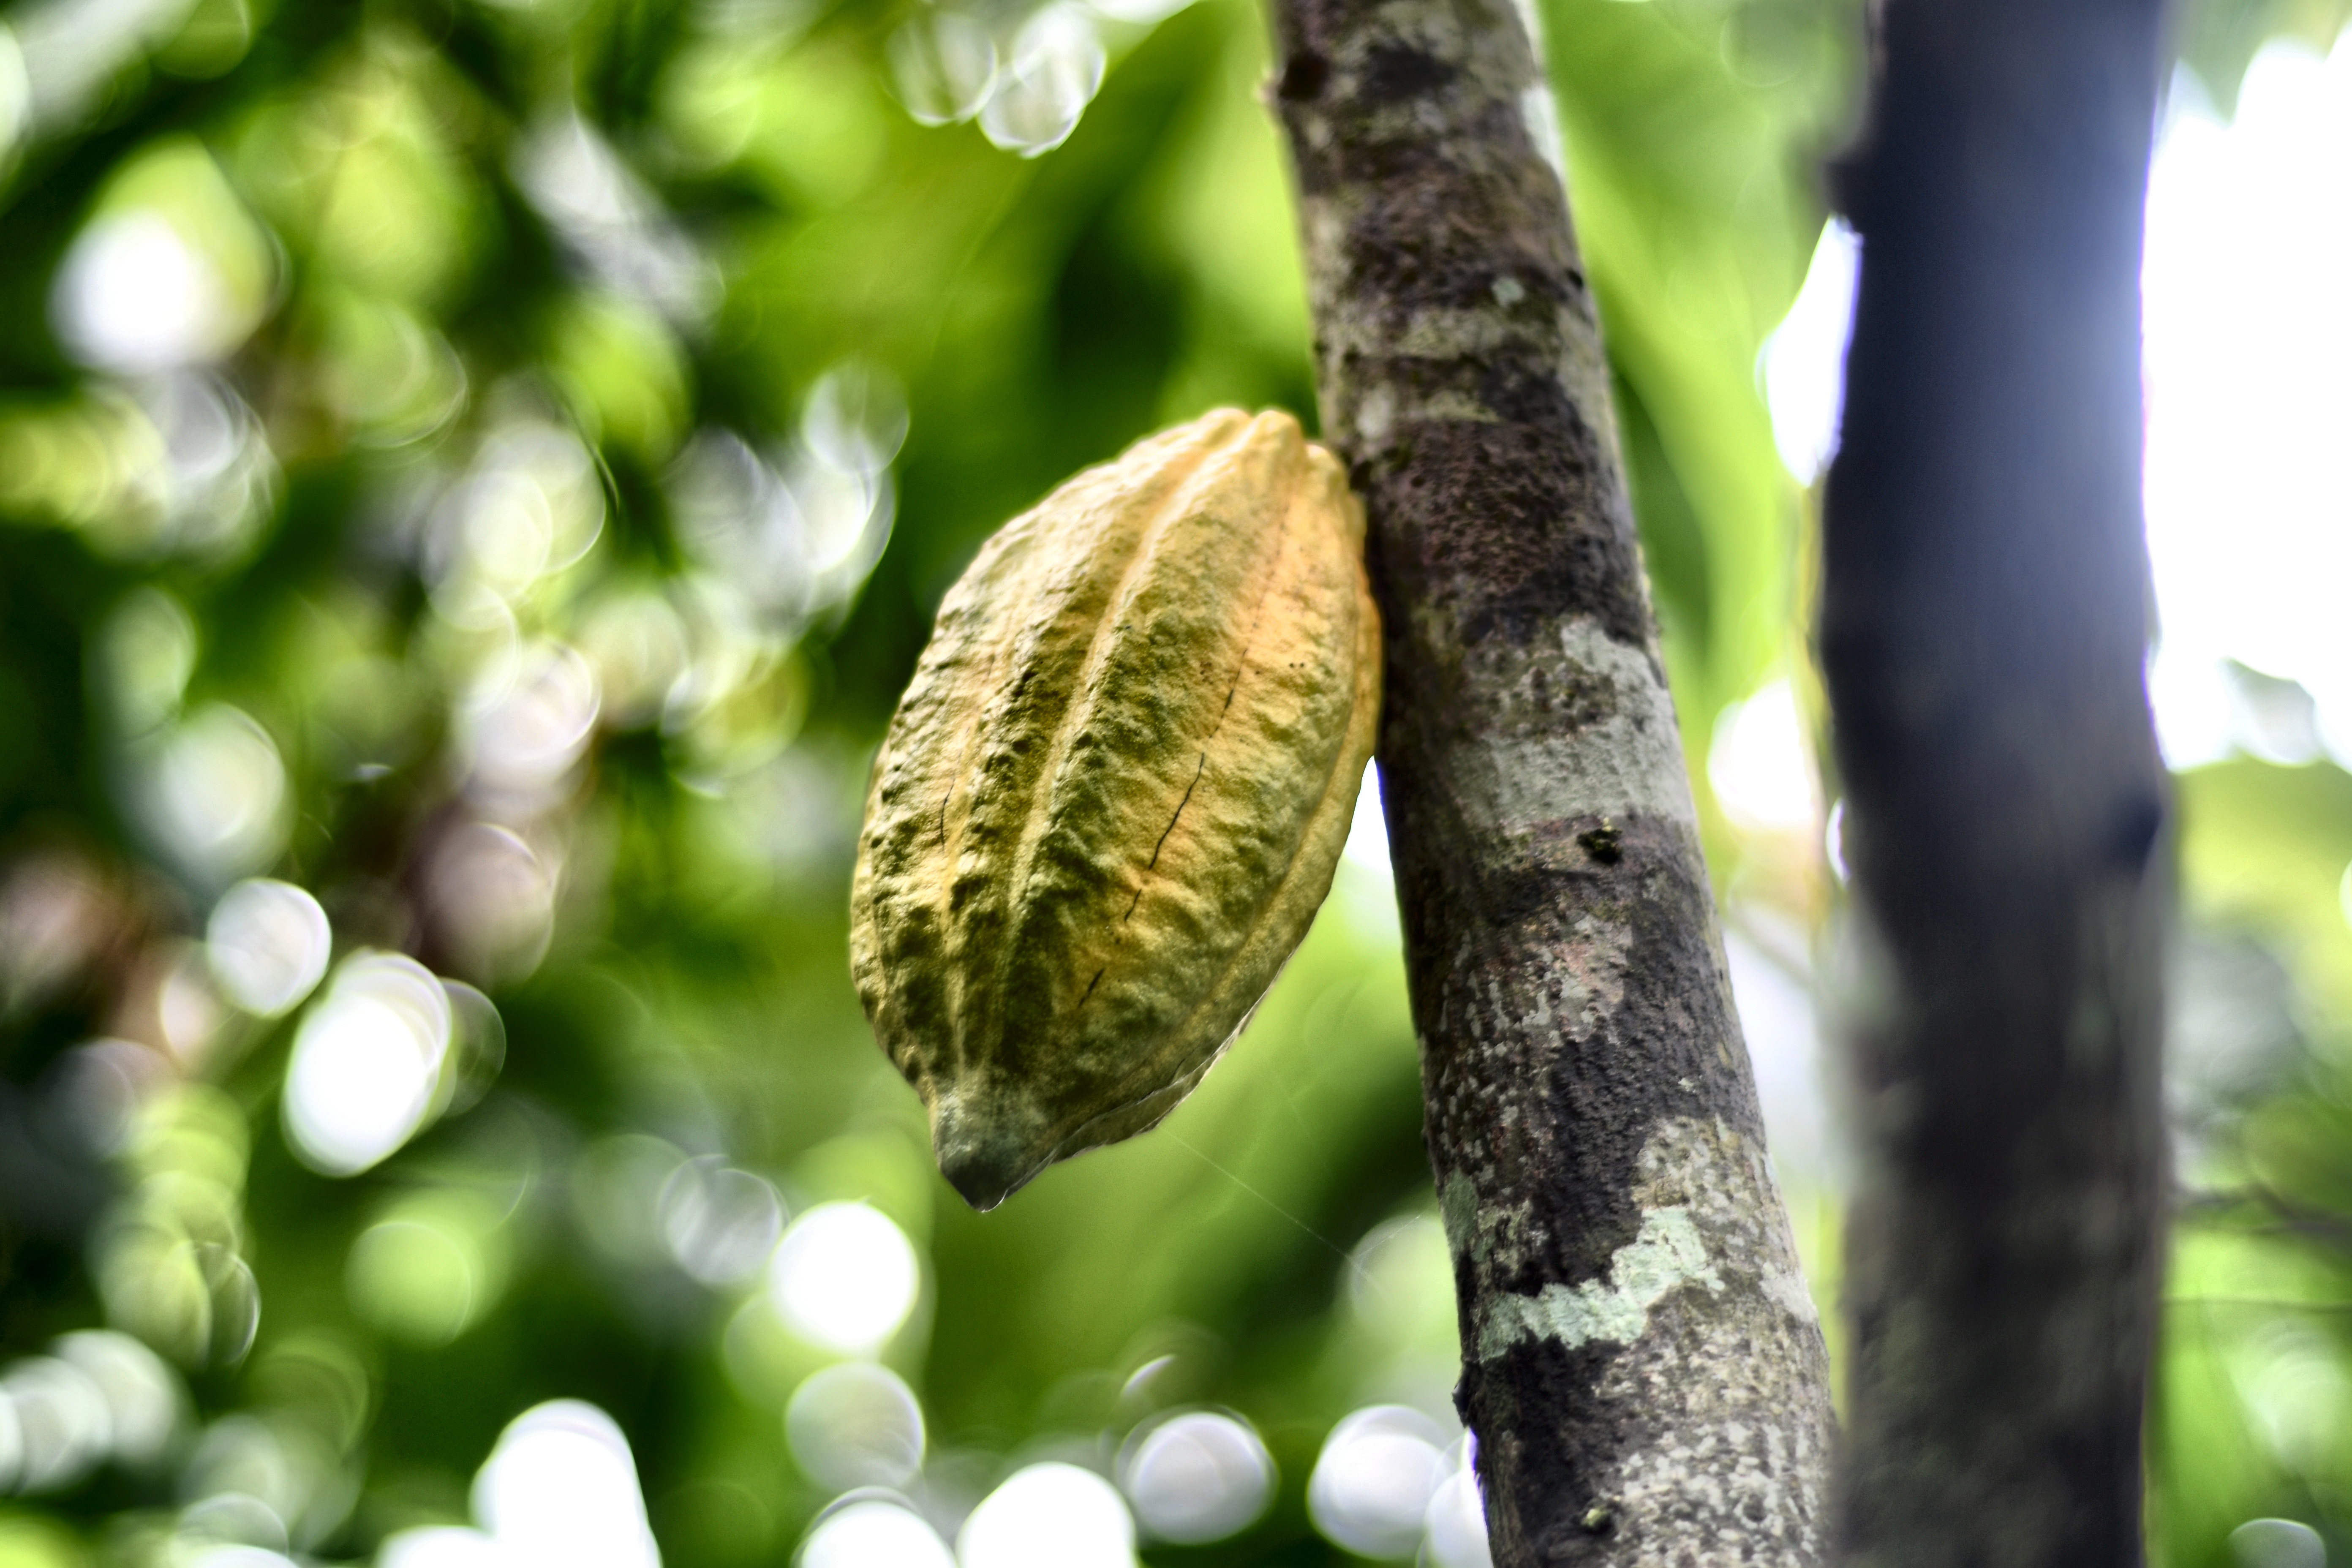
Maturity: mature
Variety: Angoleta